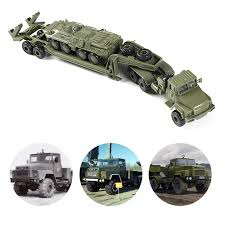
Label: BM-30